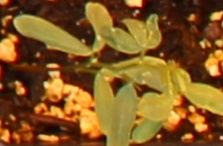
Label: Lentil